The Sirens Sang of Murder

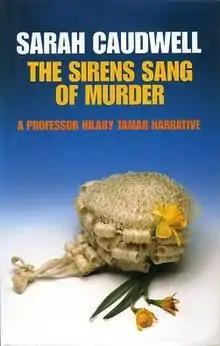
First edition (UK)

The Sirens Sang of Murder is a book written by Sarah Caudwell and published by Delacorte Press on 1 October 1989. It won the Anthony Award for Best Novel in 1990.